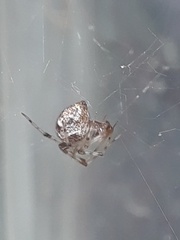
Species: Parasteatoda_tepidariorum